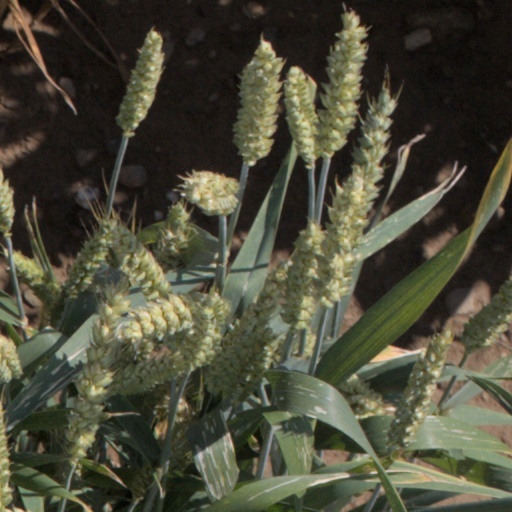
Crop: wheat